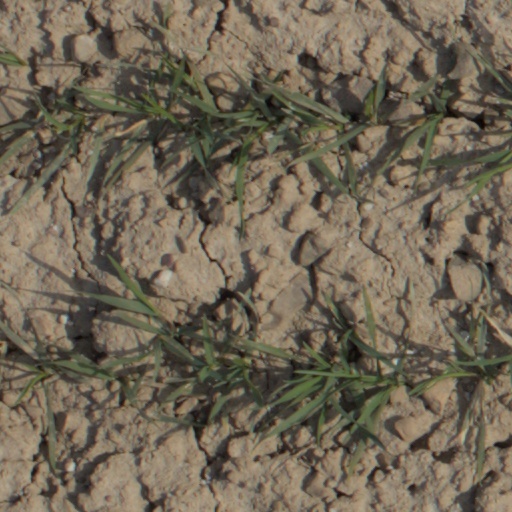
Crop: wheat